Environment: real
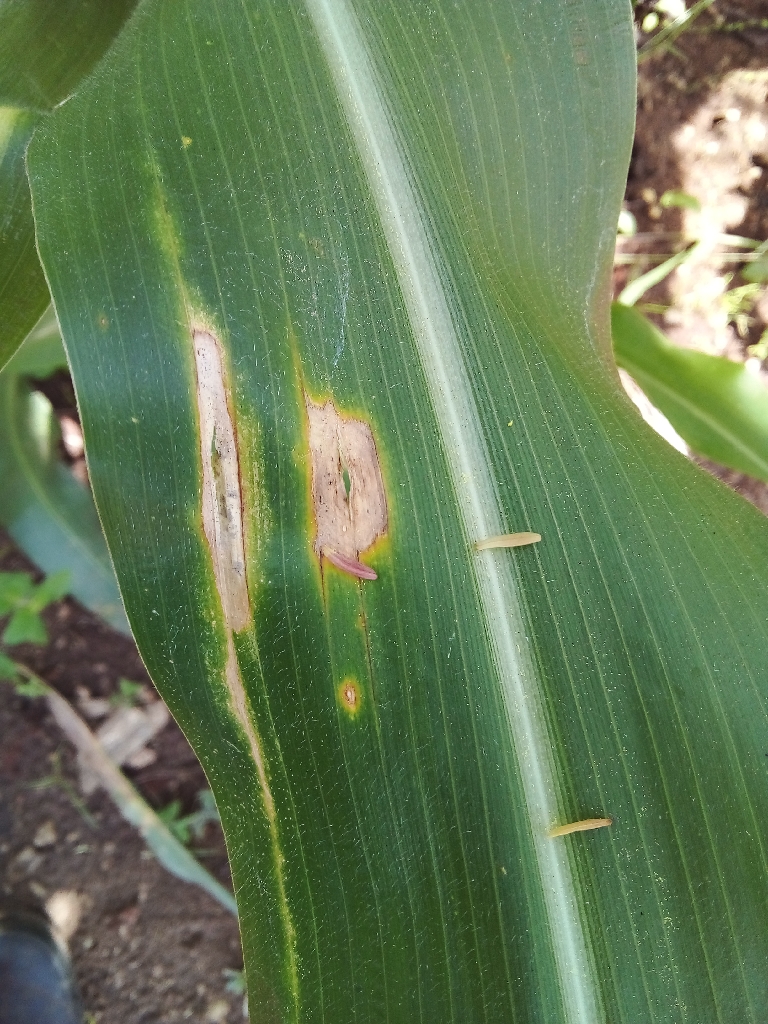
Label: northern_corn_leaf_blight